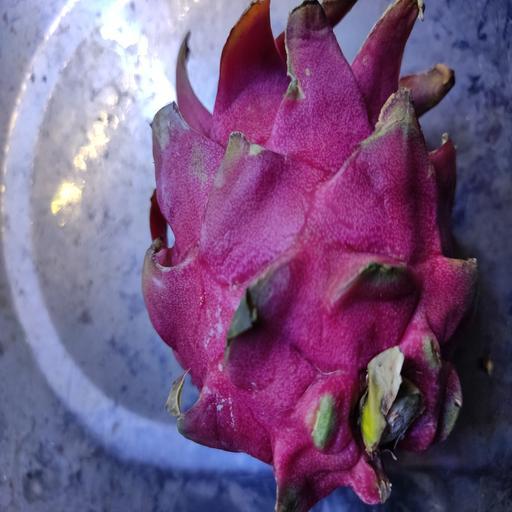
Crop type: Dragon